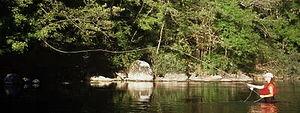
Pêche à la mouche
Pomayrols est une commune française, située dans le département de l'Aveyron en région Occitanie.